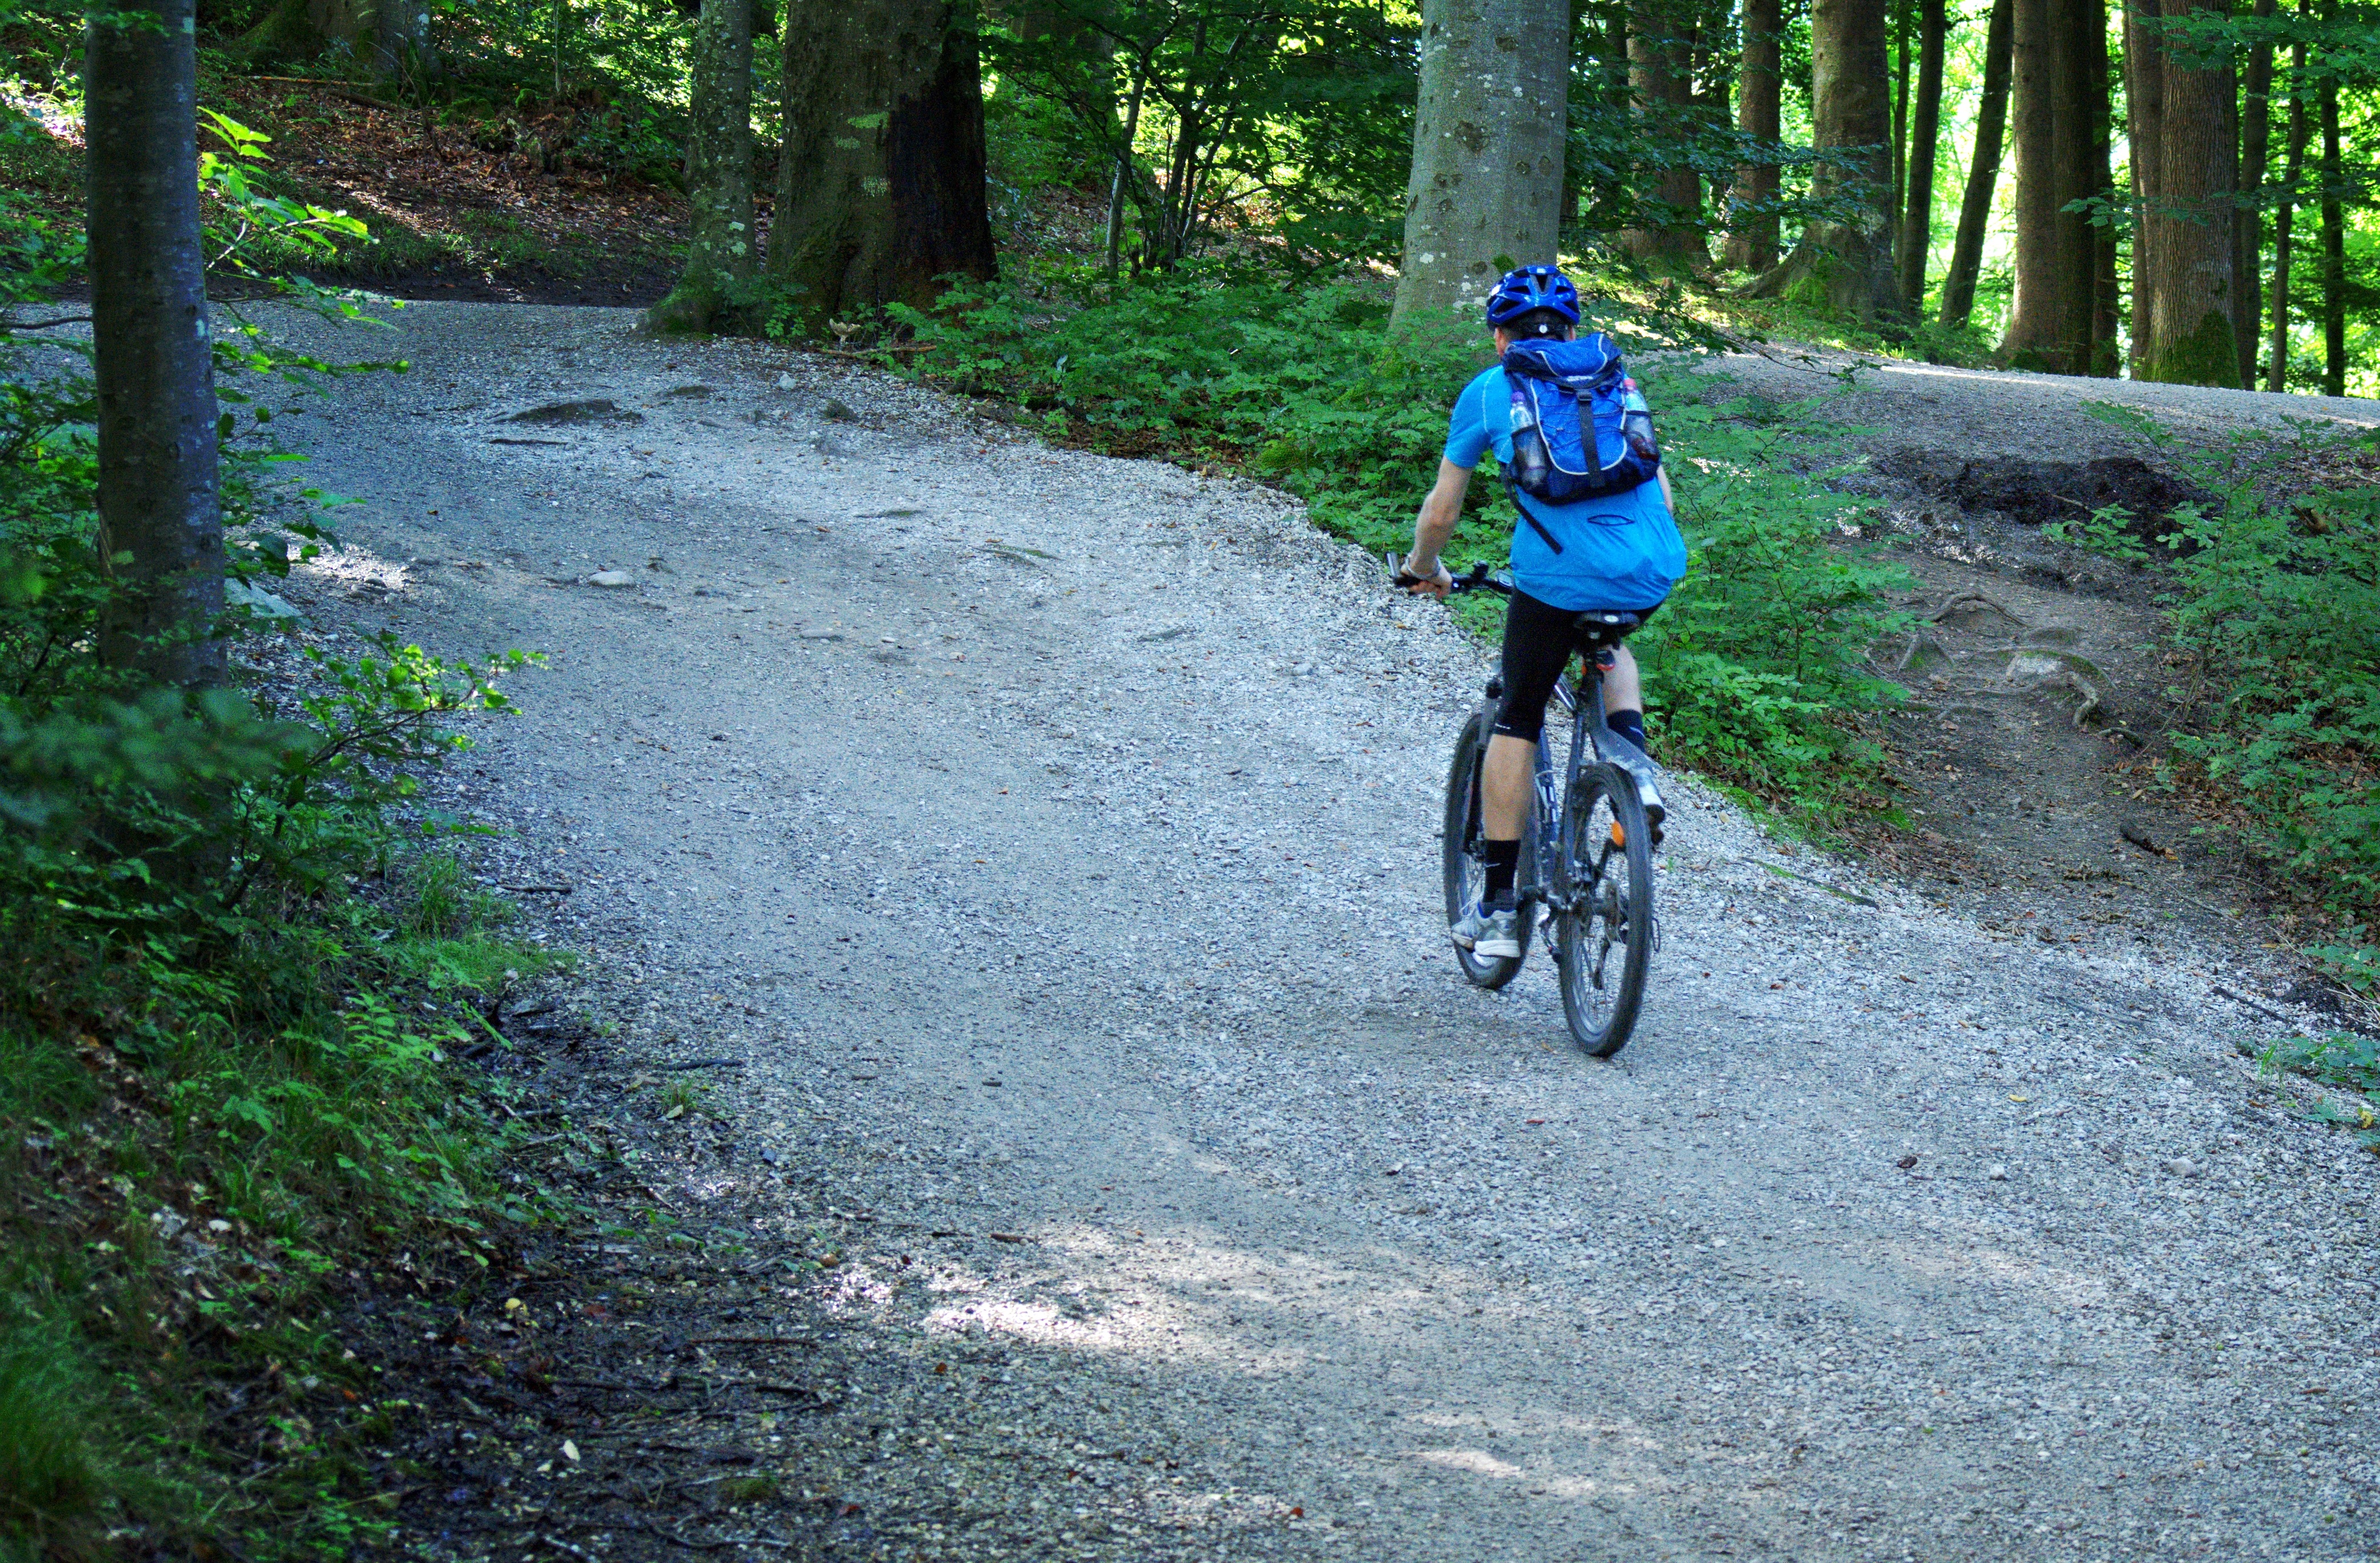
outdoor, trail, sport, wheel, bicycle, bike, vehicle, soil, leisure, sports equipment, mountain bike, cycling, tour, sports, away, biker, freeride, cyclists, mountain biking, bicycle tour, cycle sport, downhill mountain biking